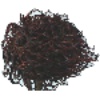
Label: Rambutan 1